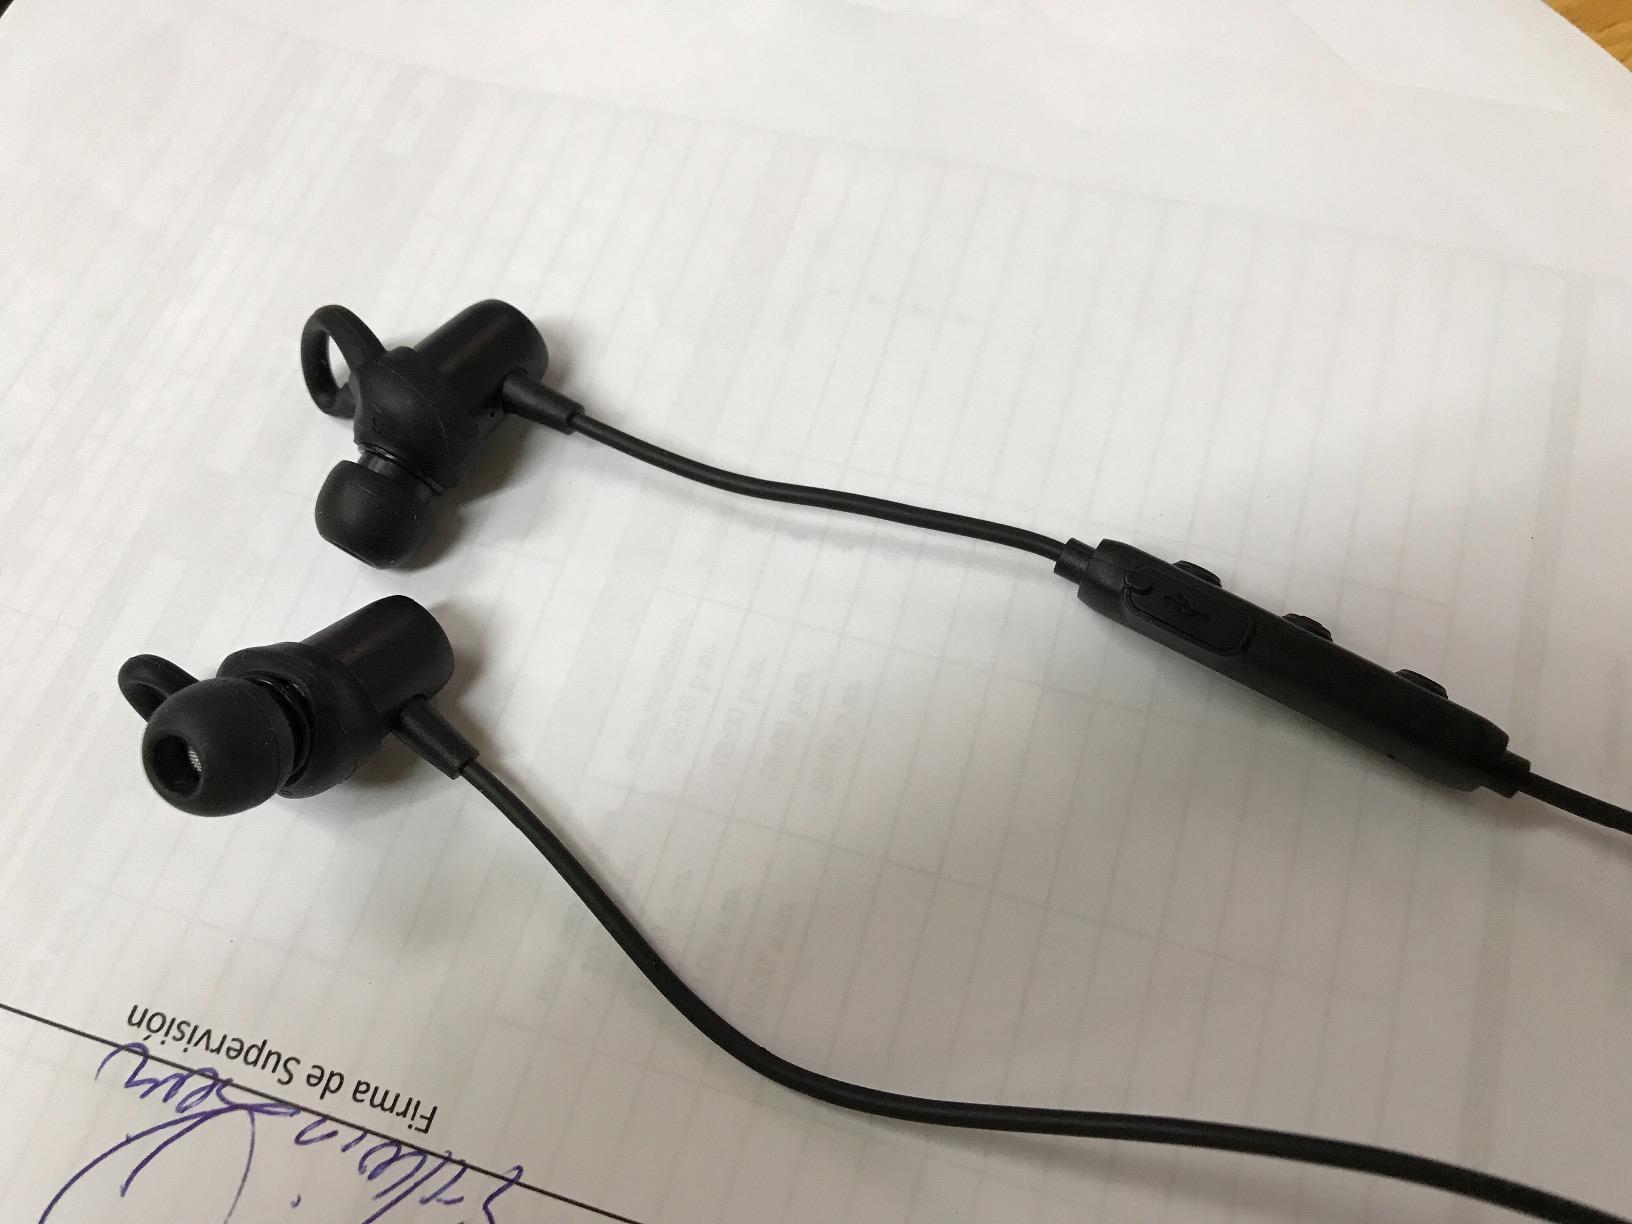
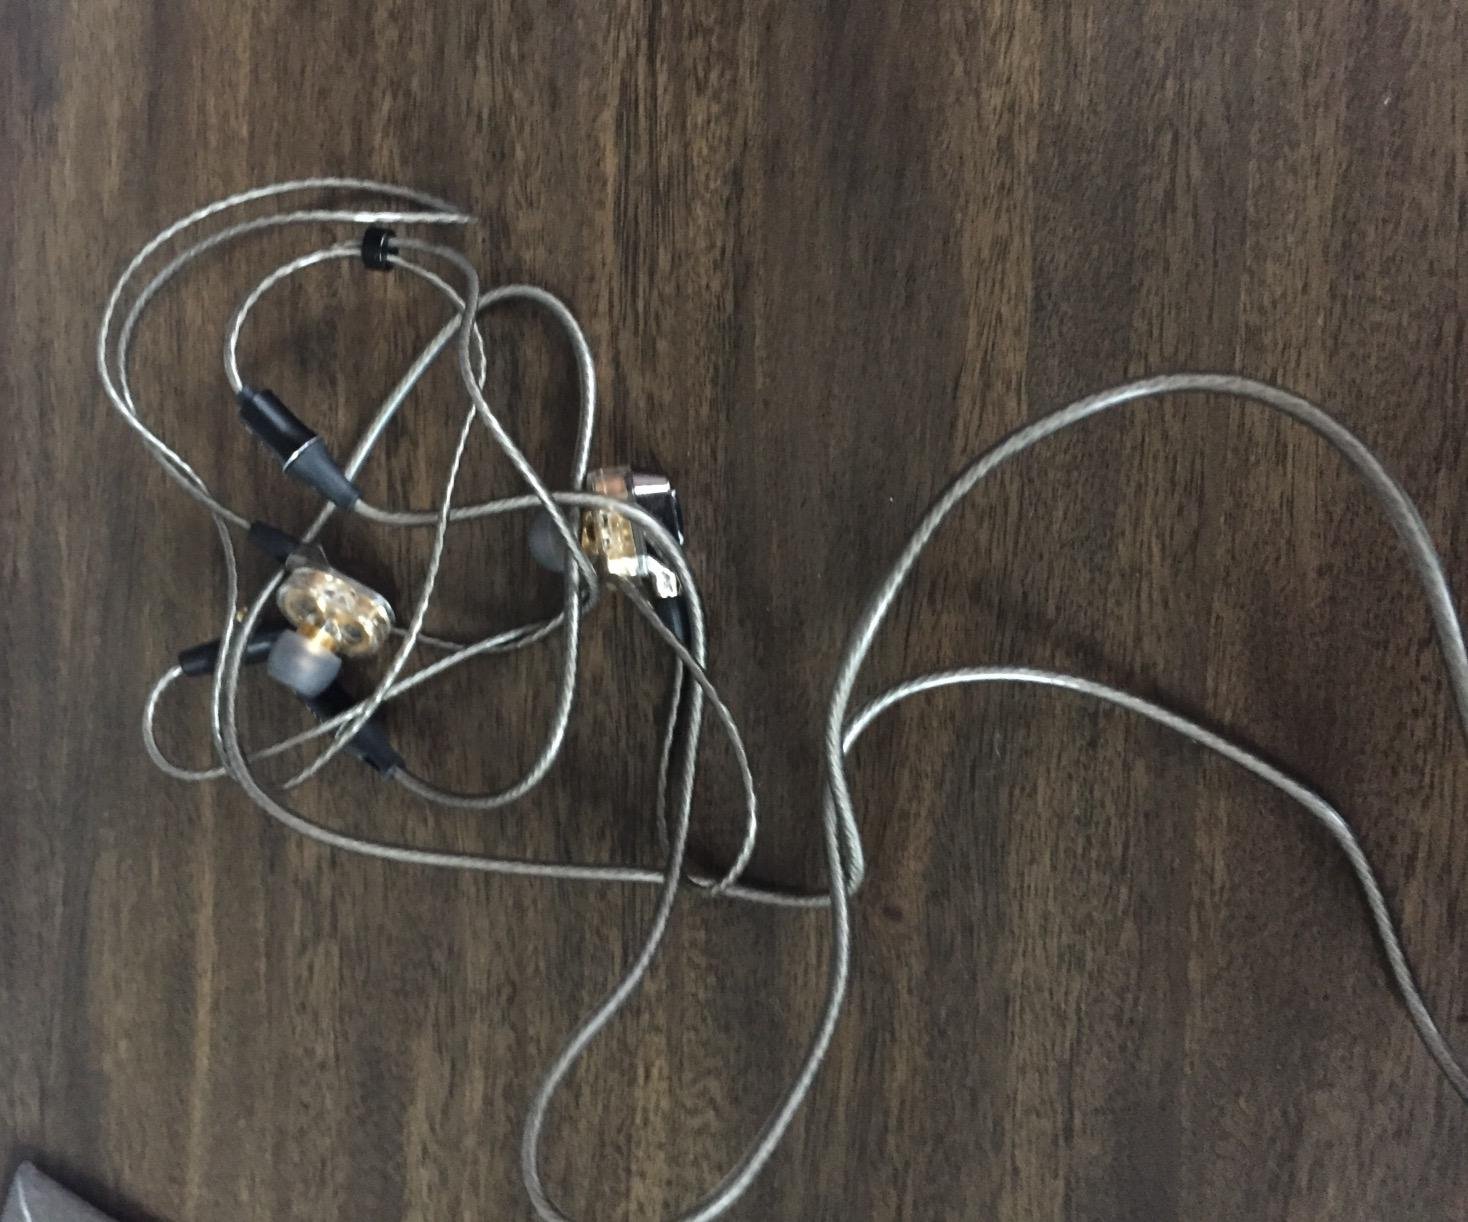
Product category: headphones
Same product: no